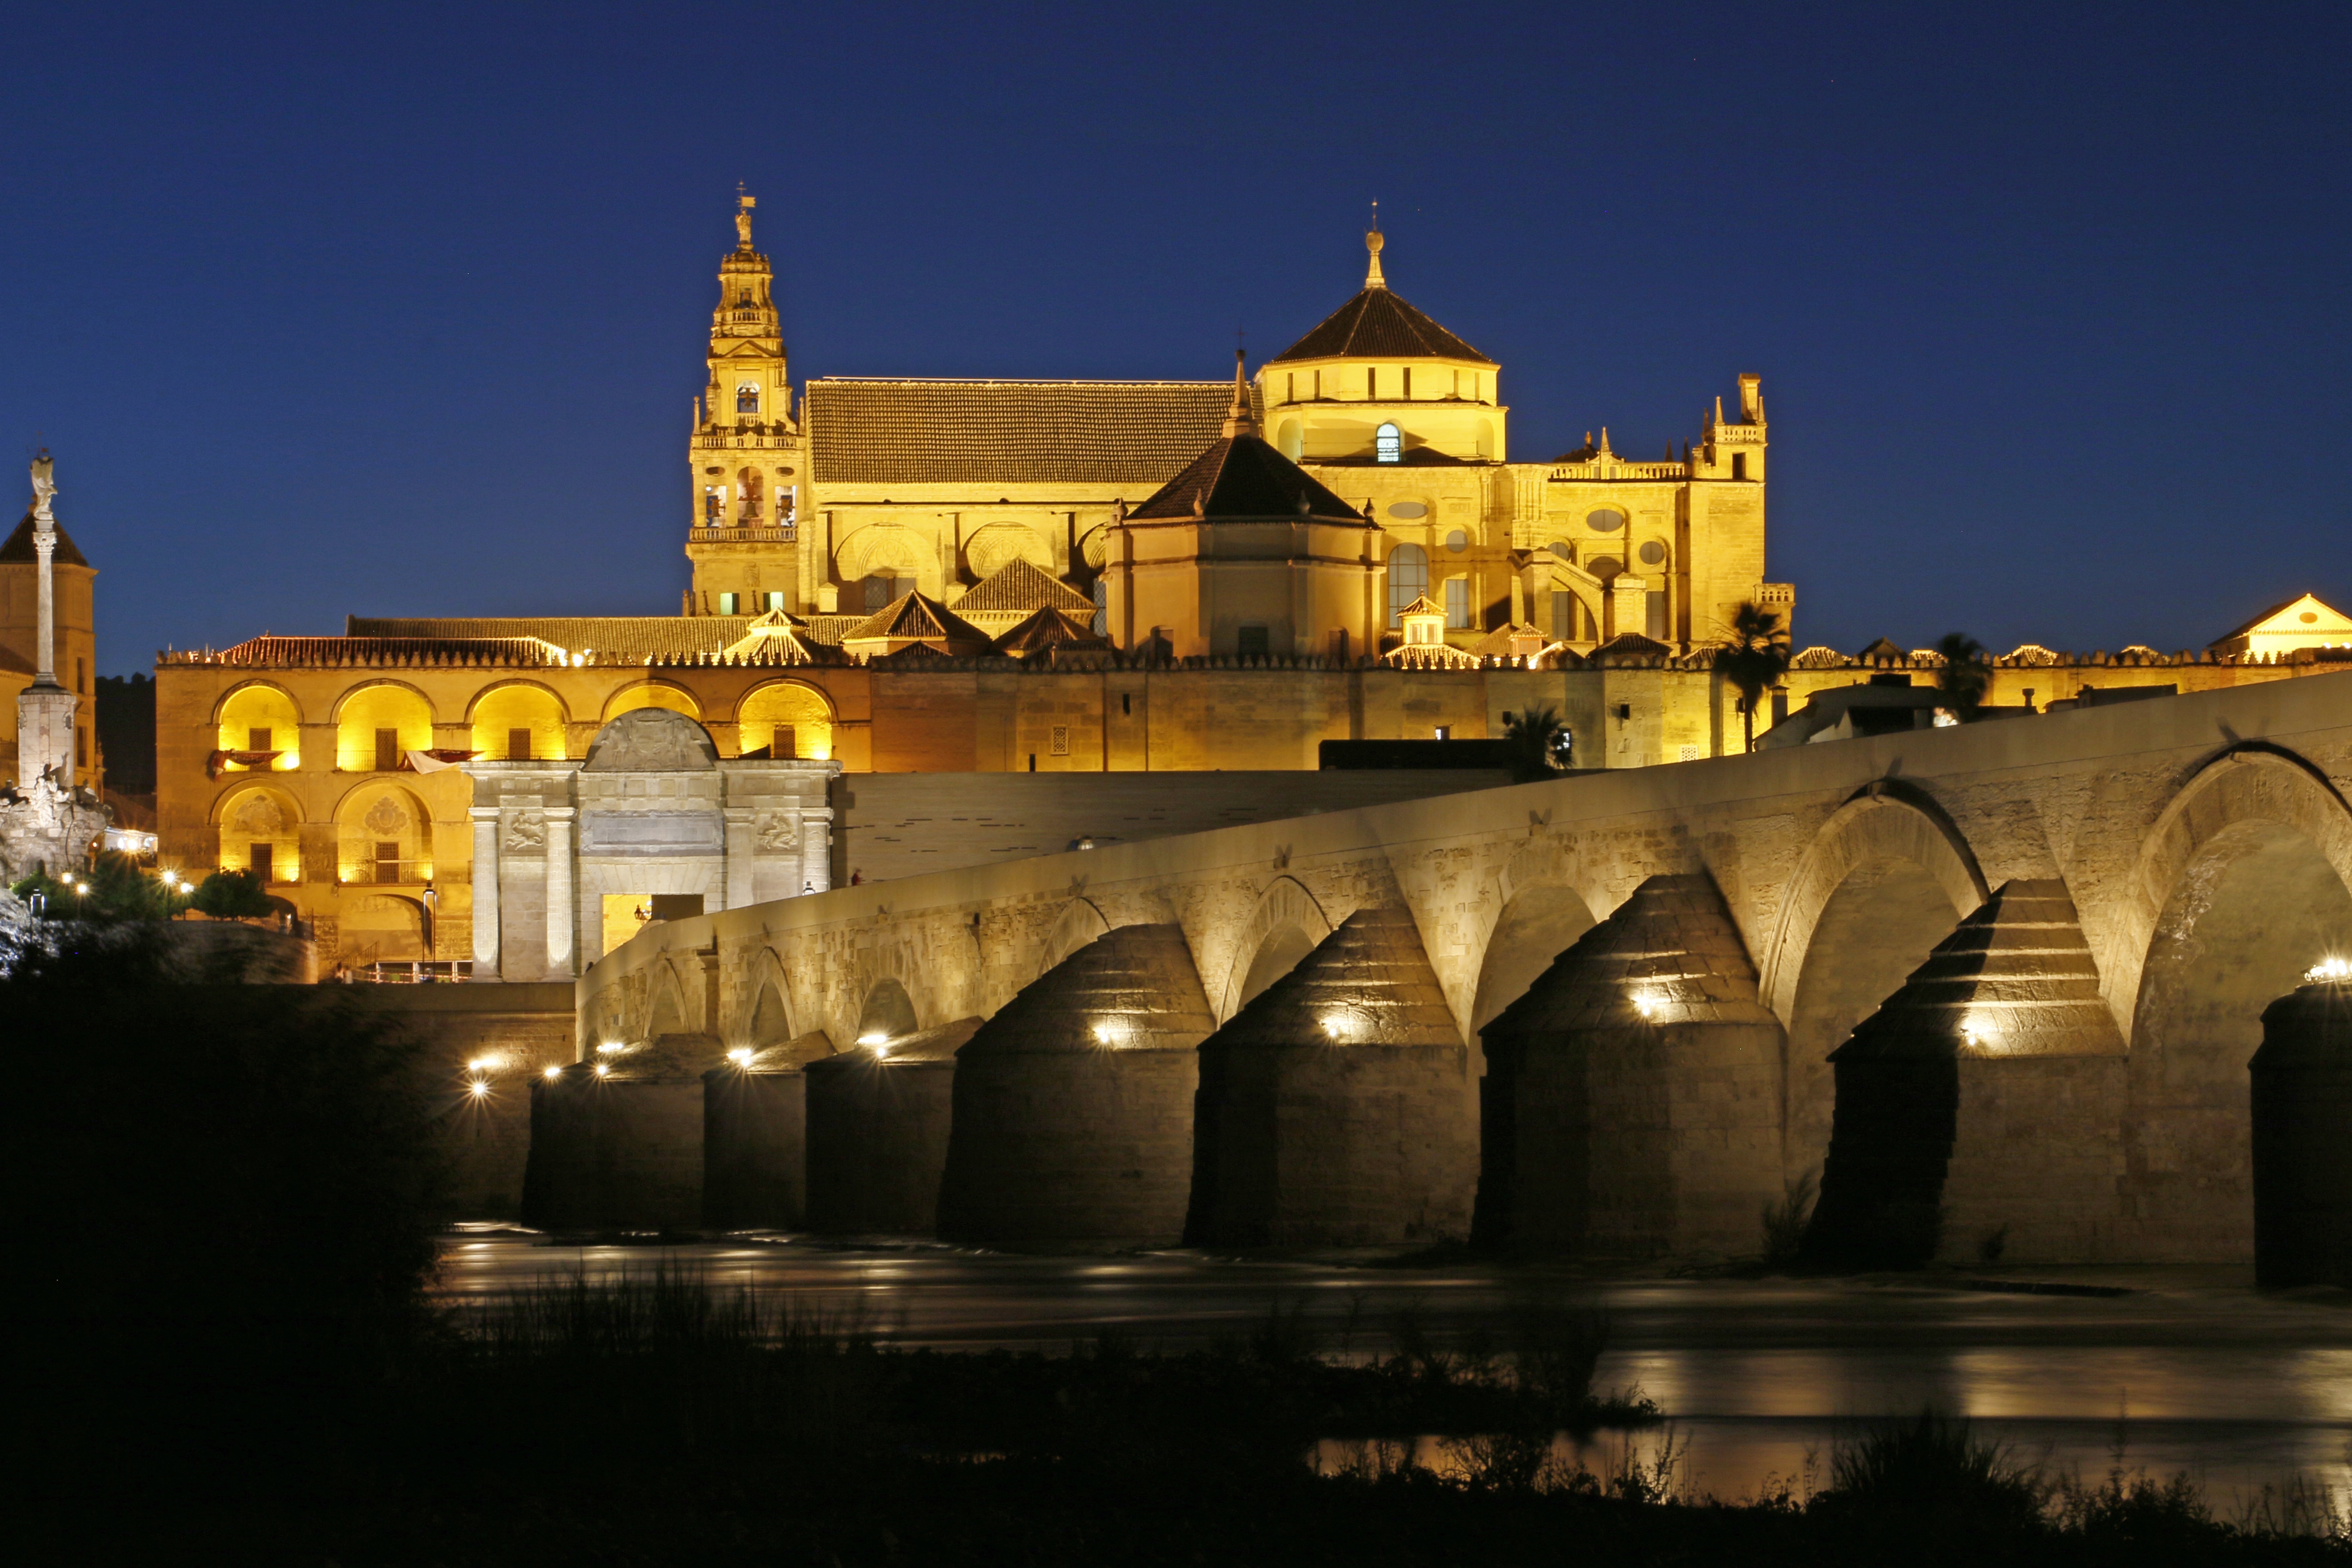
water, night, palace, river, cityscape, dusk, evening, reflection, landmark, church, place of worship, cordoba, ancient history